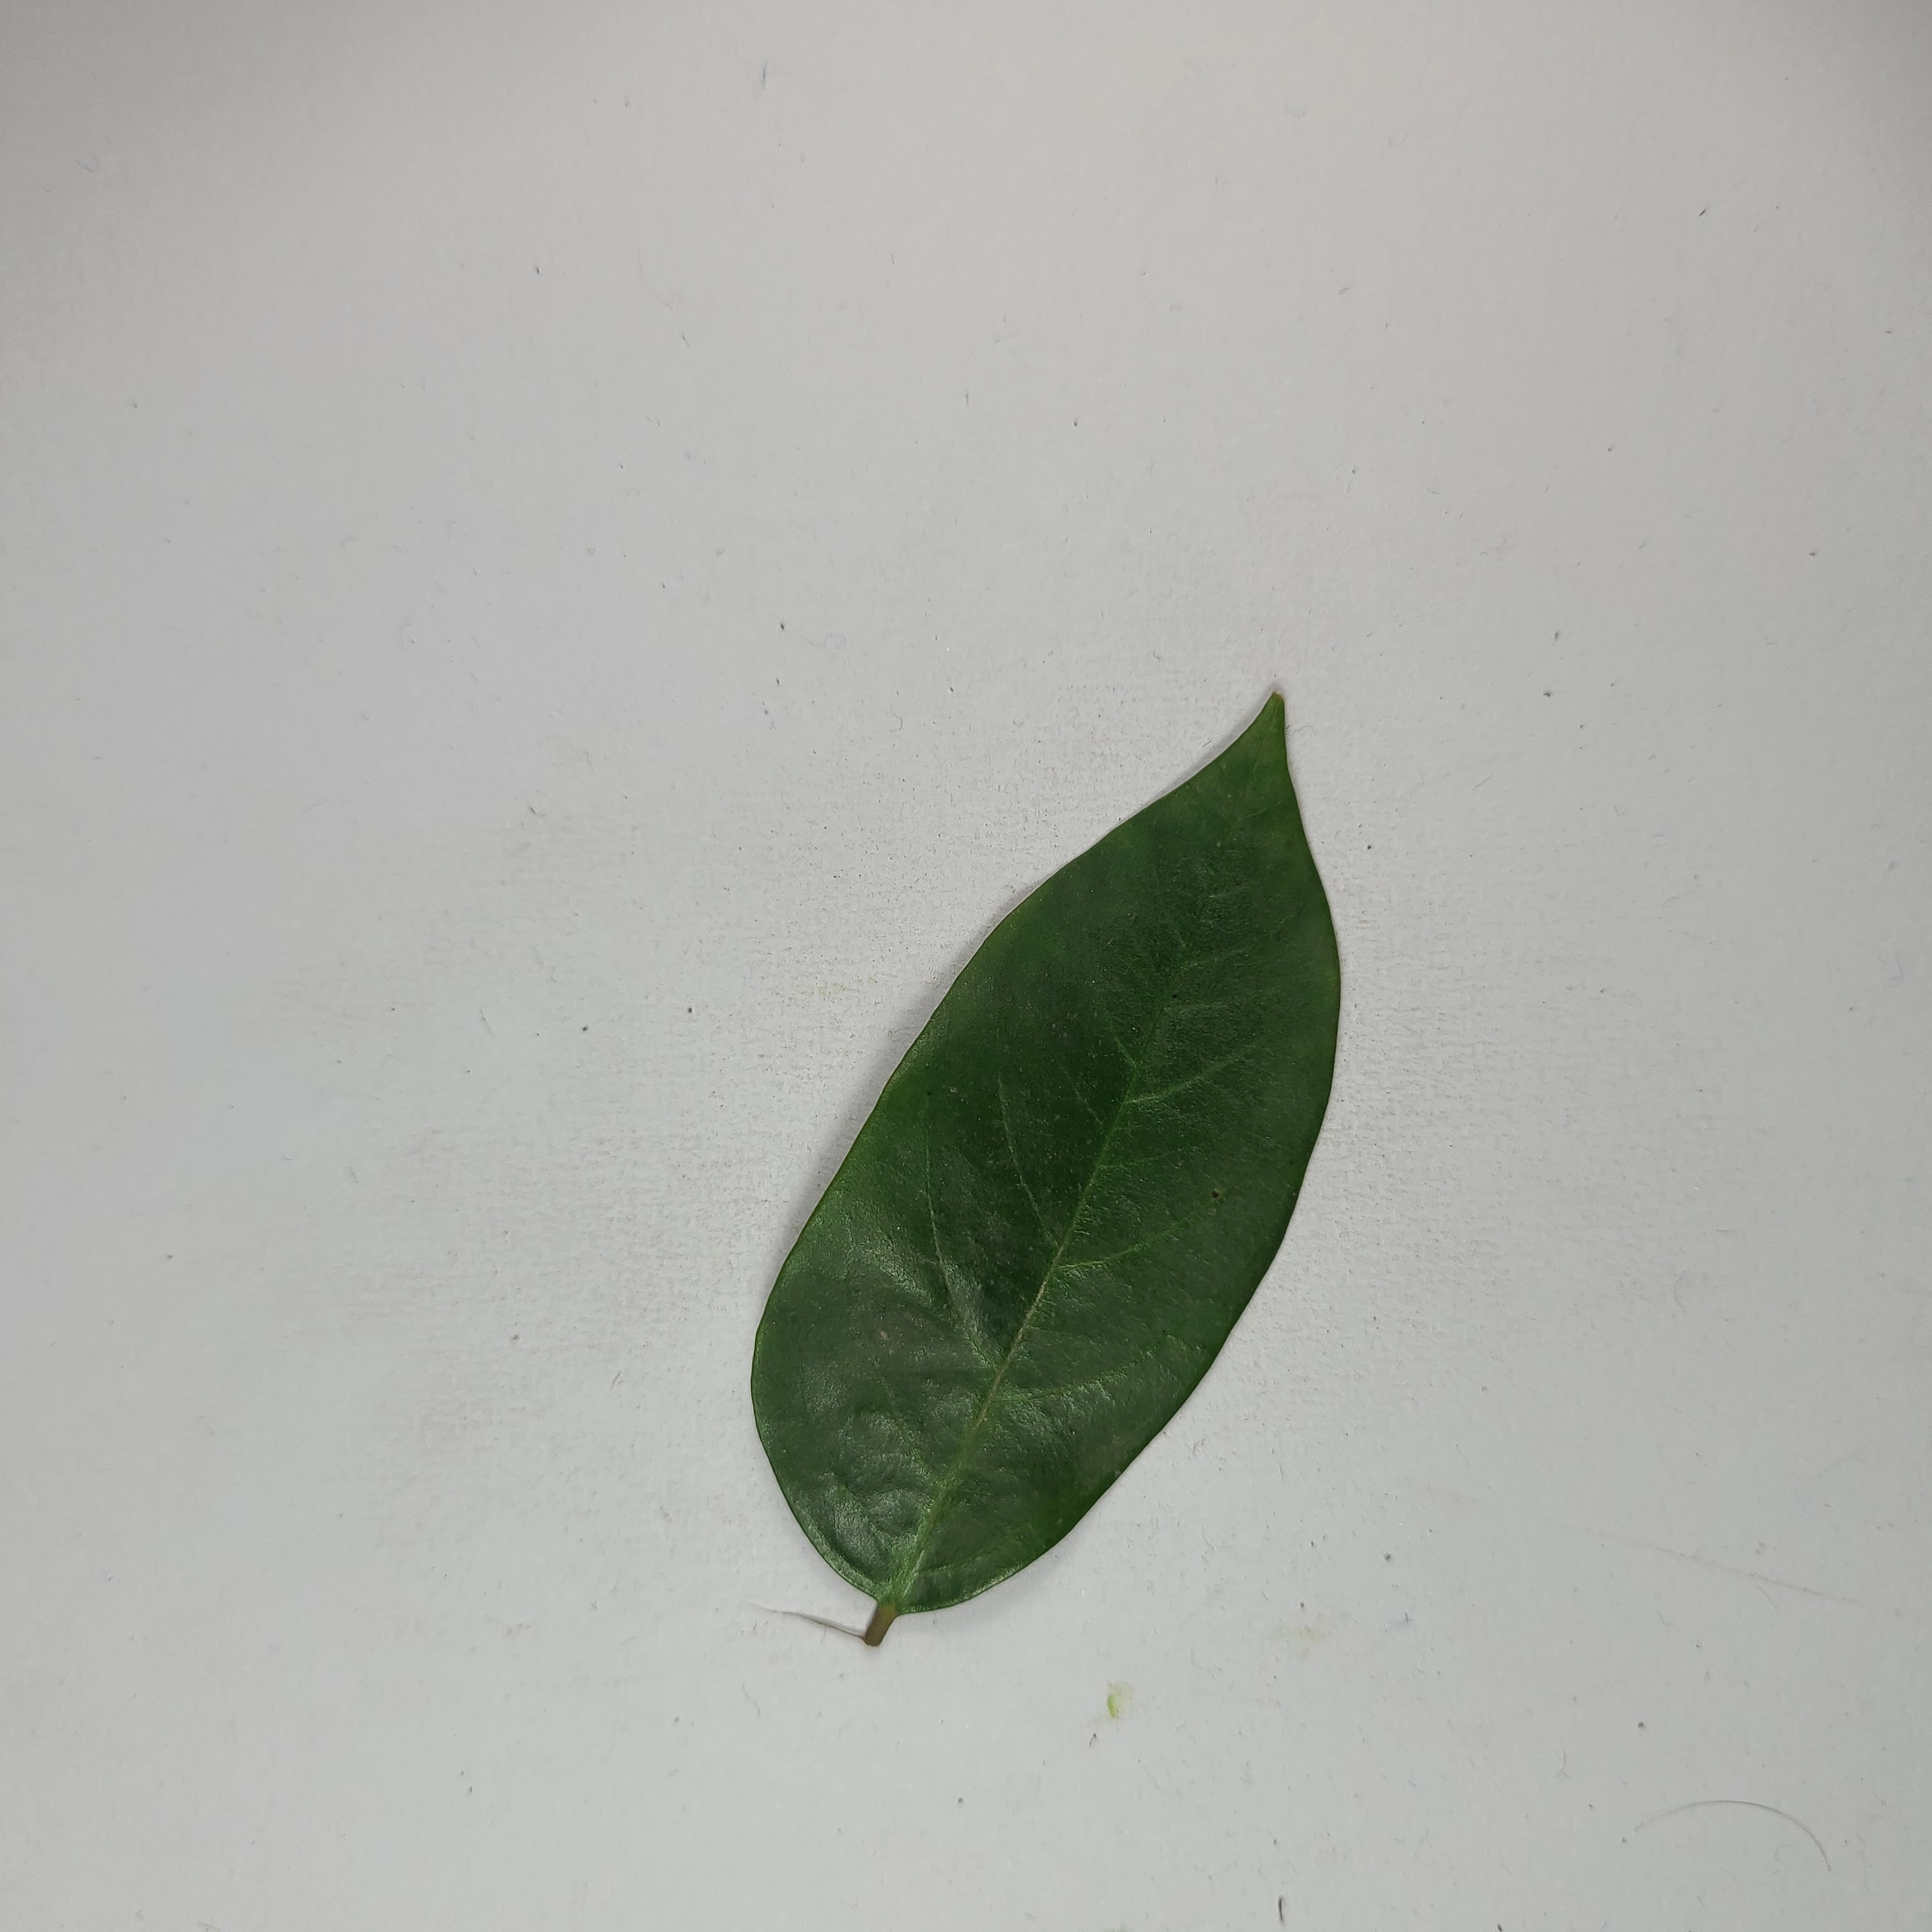
Label: Healthy Leaves